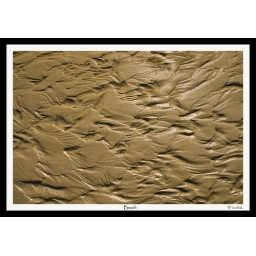
I was on the beach I thought the patterns in the sand would make for a good abstract. Thanks for looking.